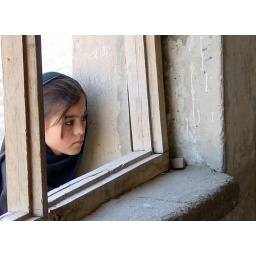
girl in window